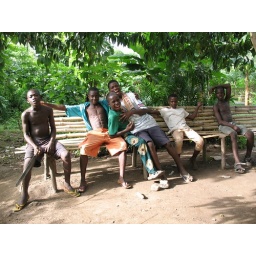
Older boys on the benches under the mango tree